1963 Championnat National 1 final

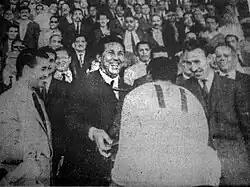
Bentifour, coach of the USM Alger receives from the hands of Ben Bella president, the first trophy Algerian football championship, under the gaze of President of the FAF the Dr Maouche (left) and Minister of Defense Houari Boumedienne (right)

The 1963 Championnat National 1 Final was the first final of the Algerian Championnat after the country's independence. The match took place on June 16, 1963, at Stade d'El Anasser in Algiers with kick-off at 15:00. USM Alger beat MC Alger 3-0 to win their first Algerian Championnat.